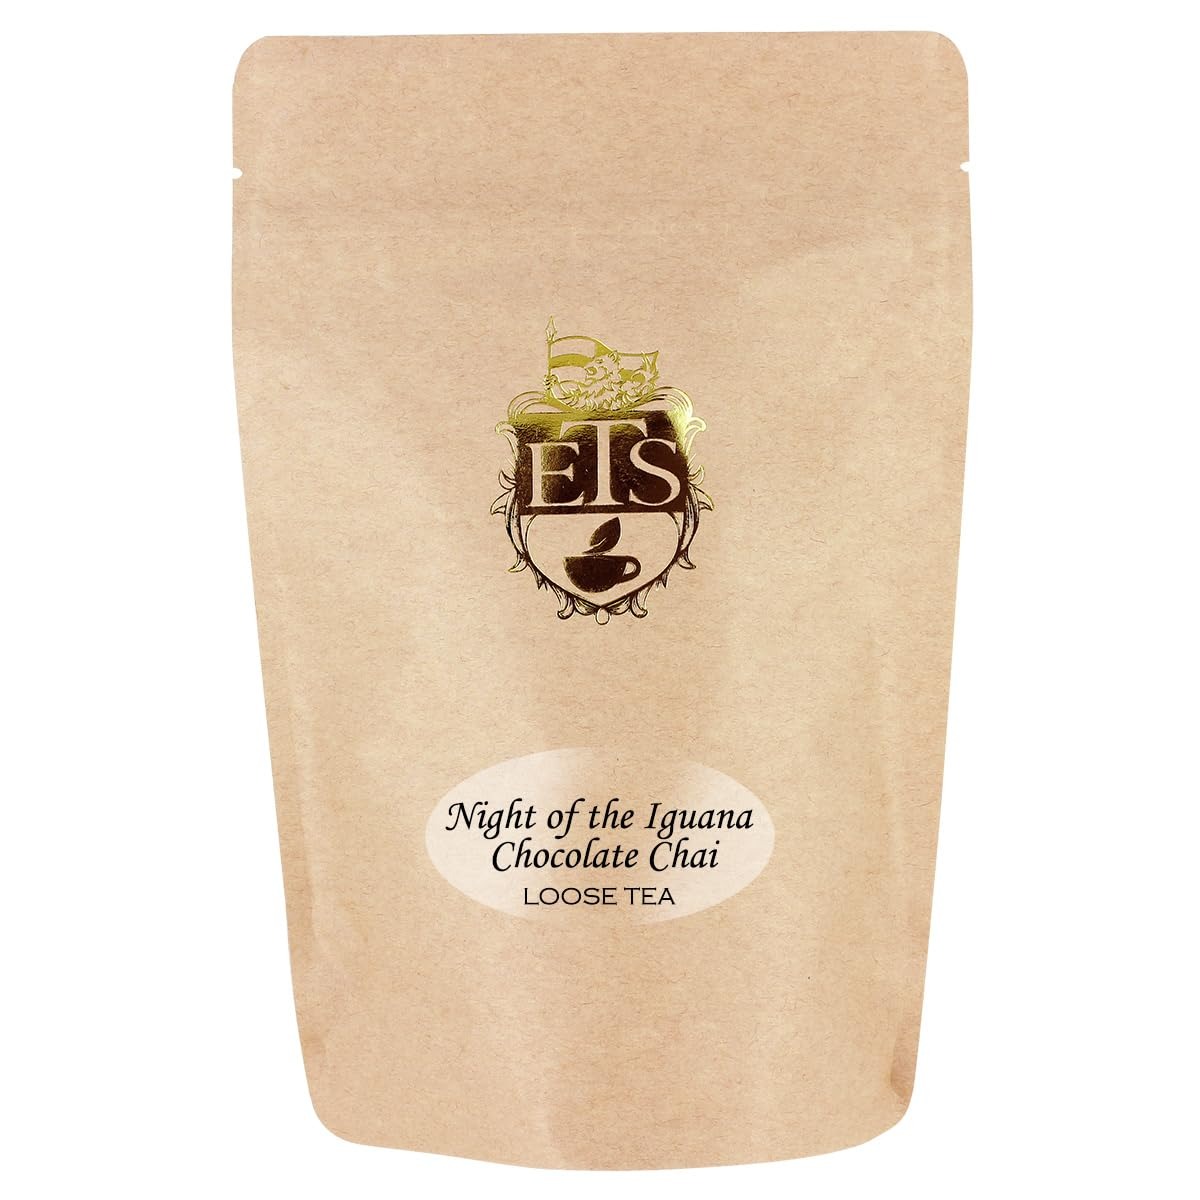
Item Name: English Tea Store Loose Leaf, Night of the Iguana Chocolate Chai Tea, 4 Ounce
Bullet Point 1: Product Type:Grocery
Bullet Point 2: Item Package Dimension:6.0 " L X5.0 " W X4.0 " H
Bullet Point 3: Item Package Weight:0.3 lbs
Bullet Point 4: Item Package Quantity:1
Value: 4.0
Unit: ounce

Price: 8.53